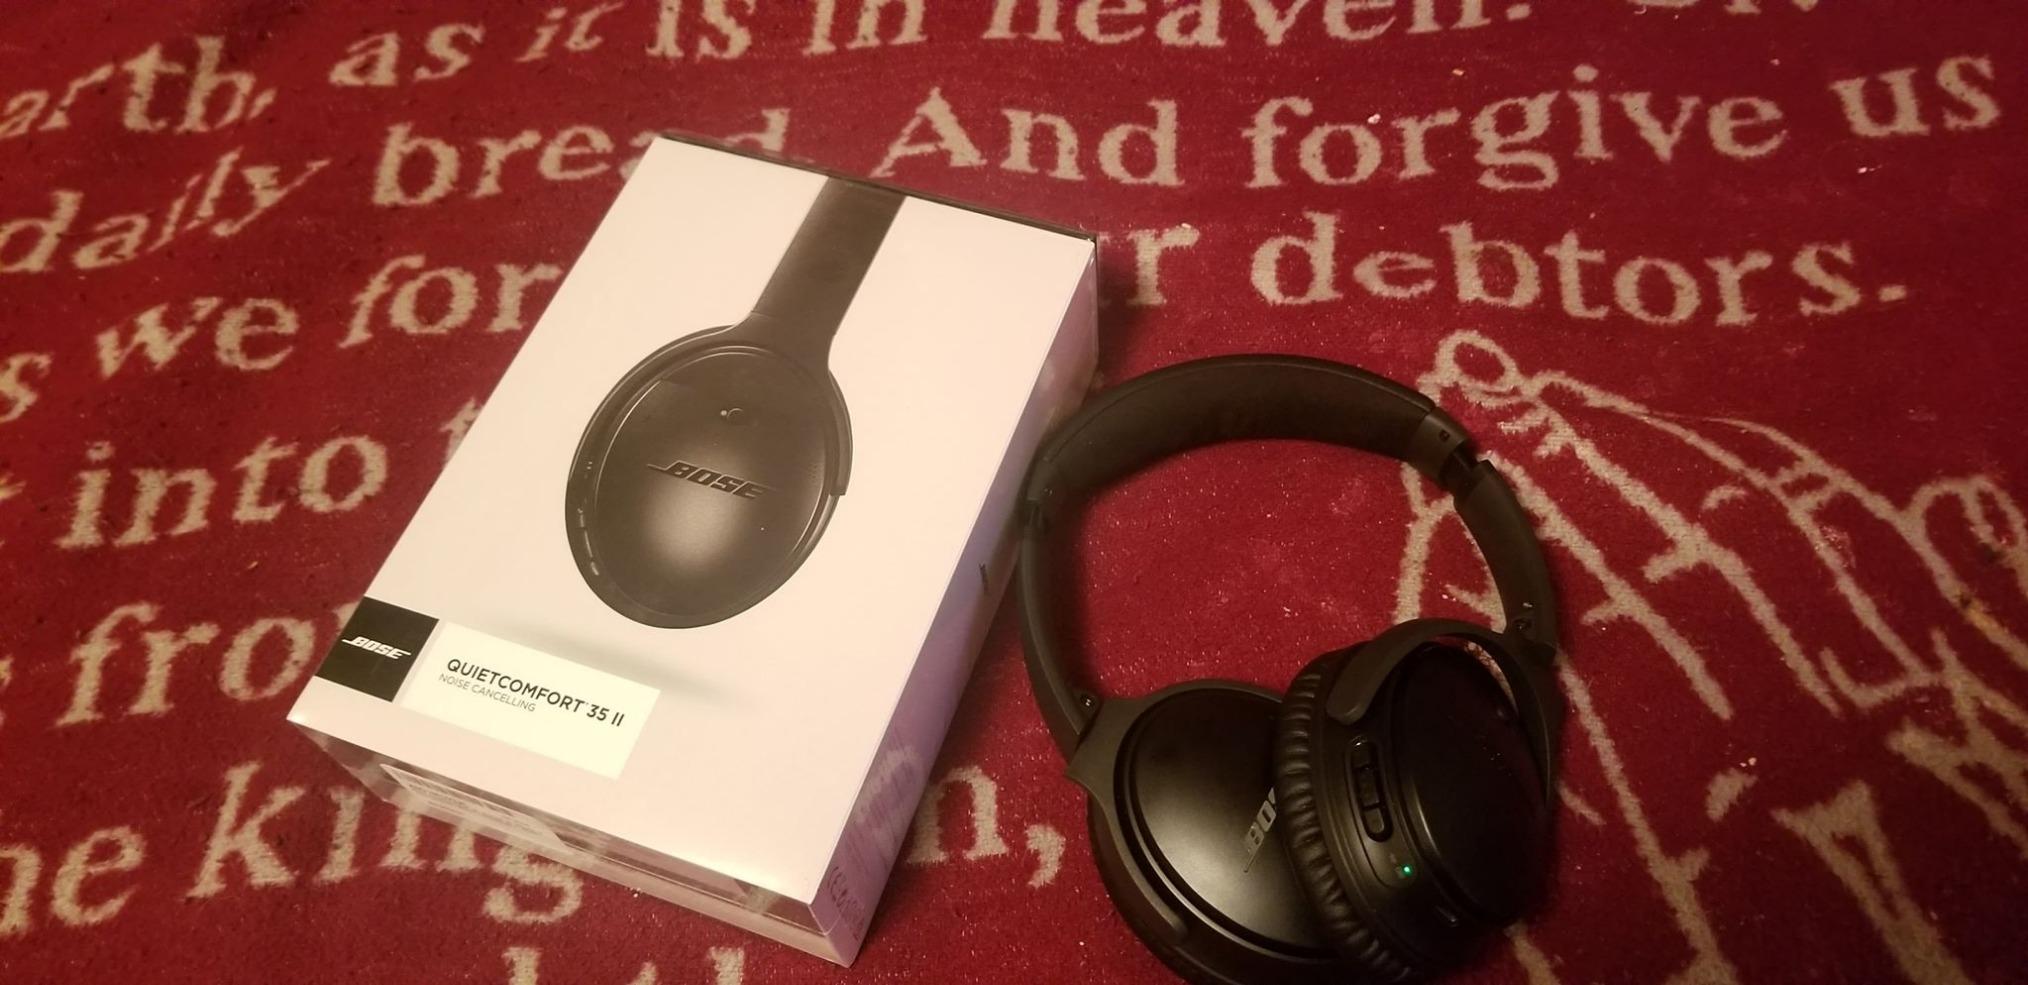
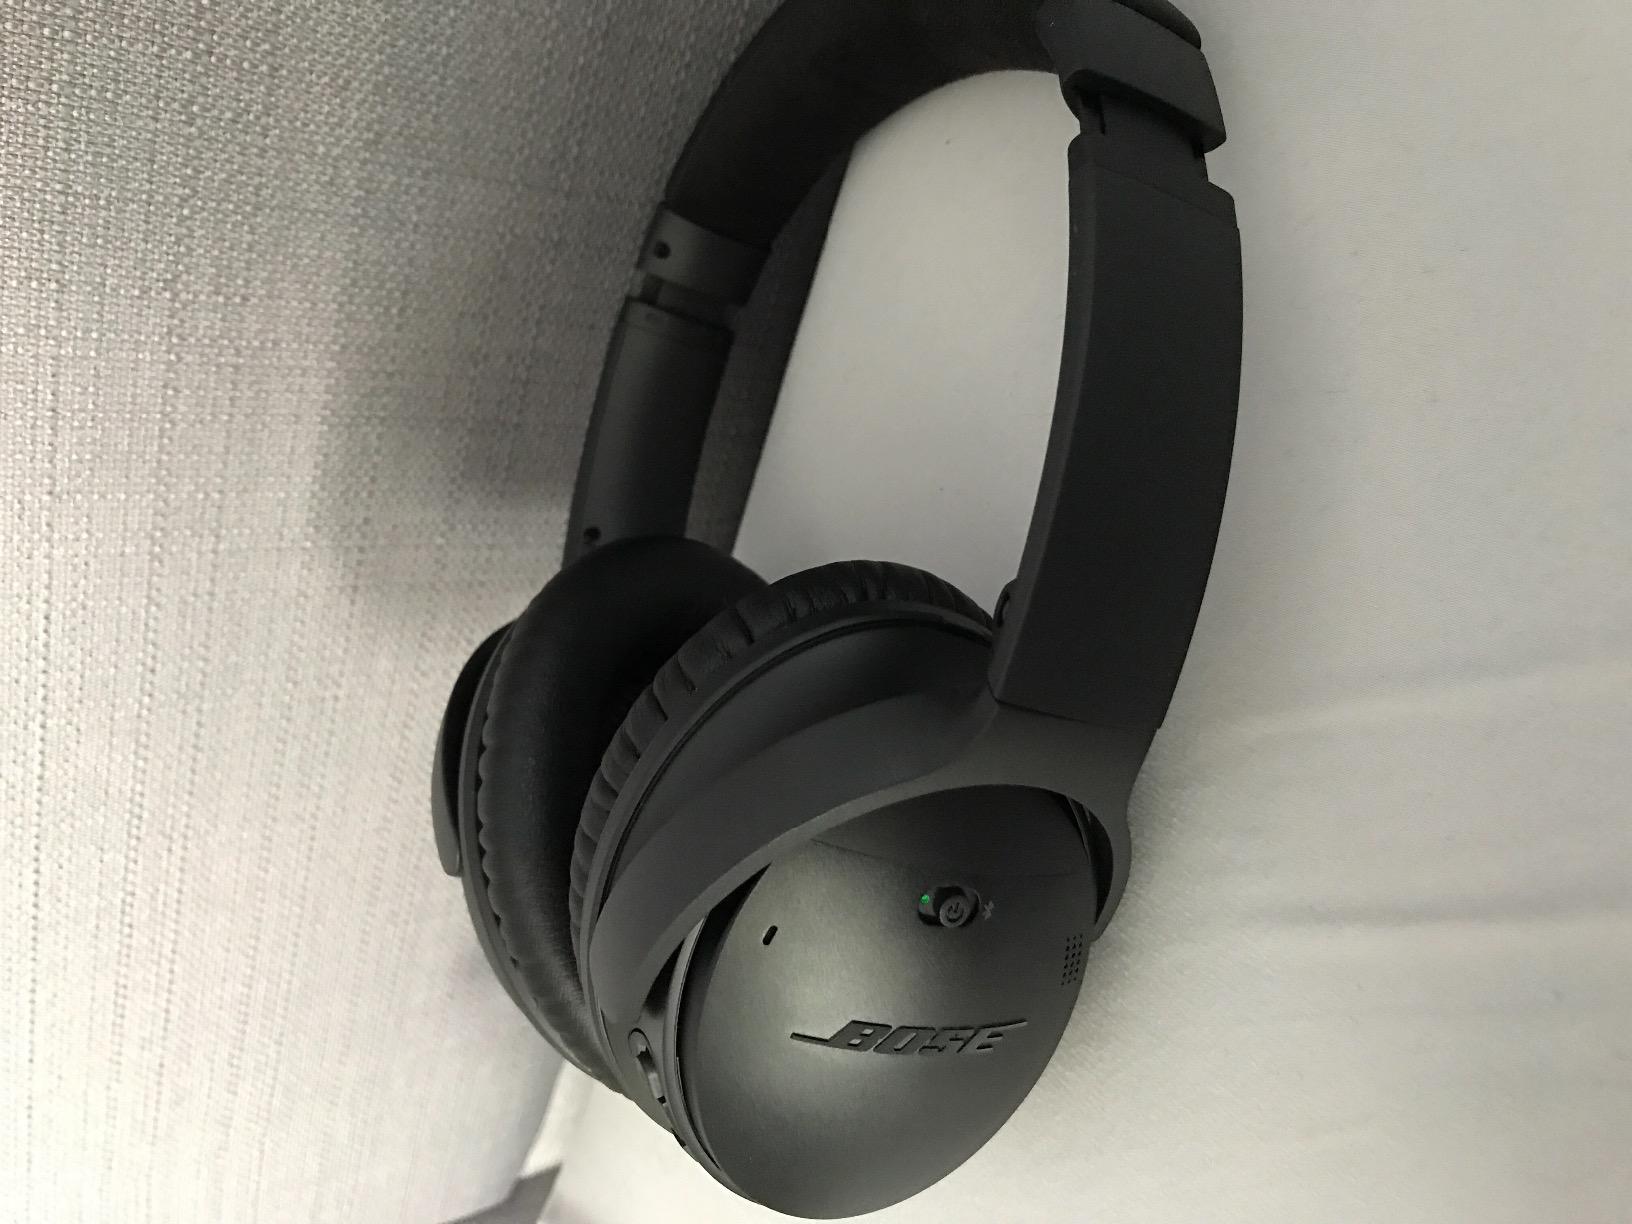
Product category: headphones
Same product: yes